Conan and the Mists of Doom

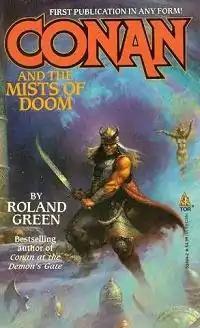
Cover

Conan and the Mists of Doom is a fantasy novel written by Roland Green featuring Robert E. Howard's sword and sorcery hero Conan the Barbarian. It was first published in paperback by Tor Books in August 1995.